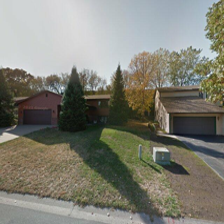
Label: streetView